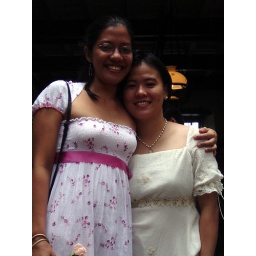
van and me (van sewed her dress and the bridesmaid's by herself)